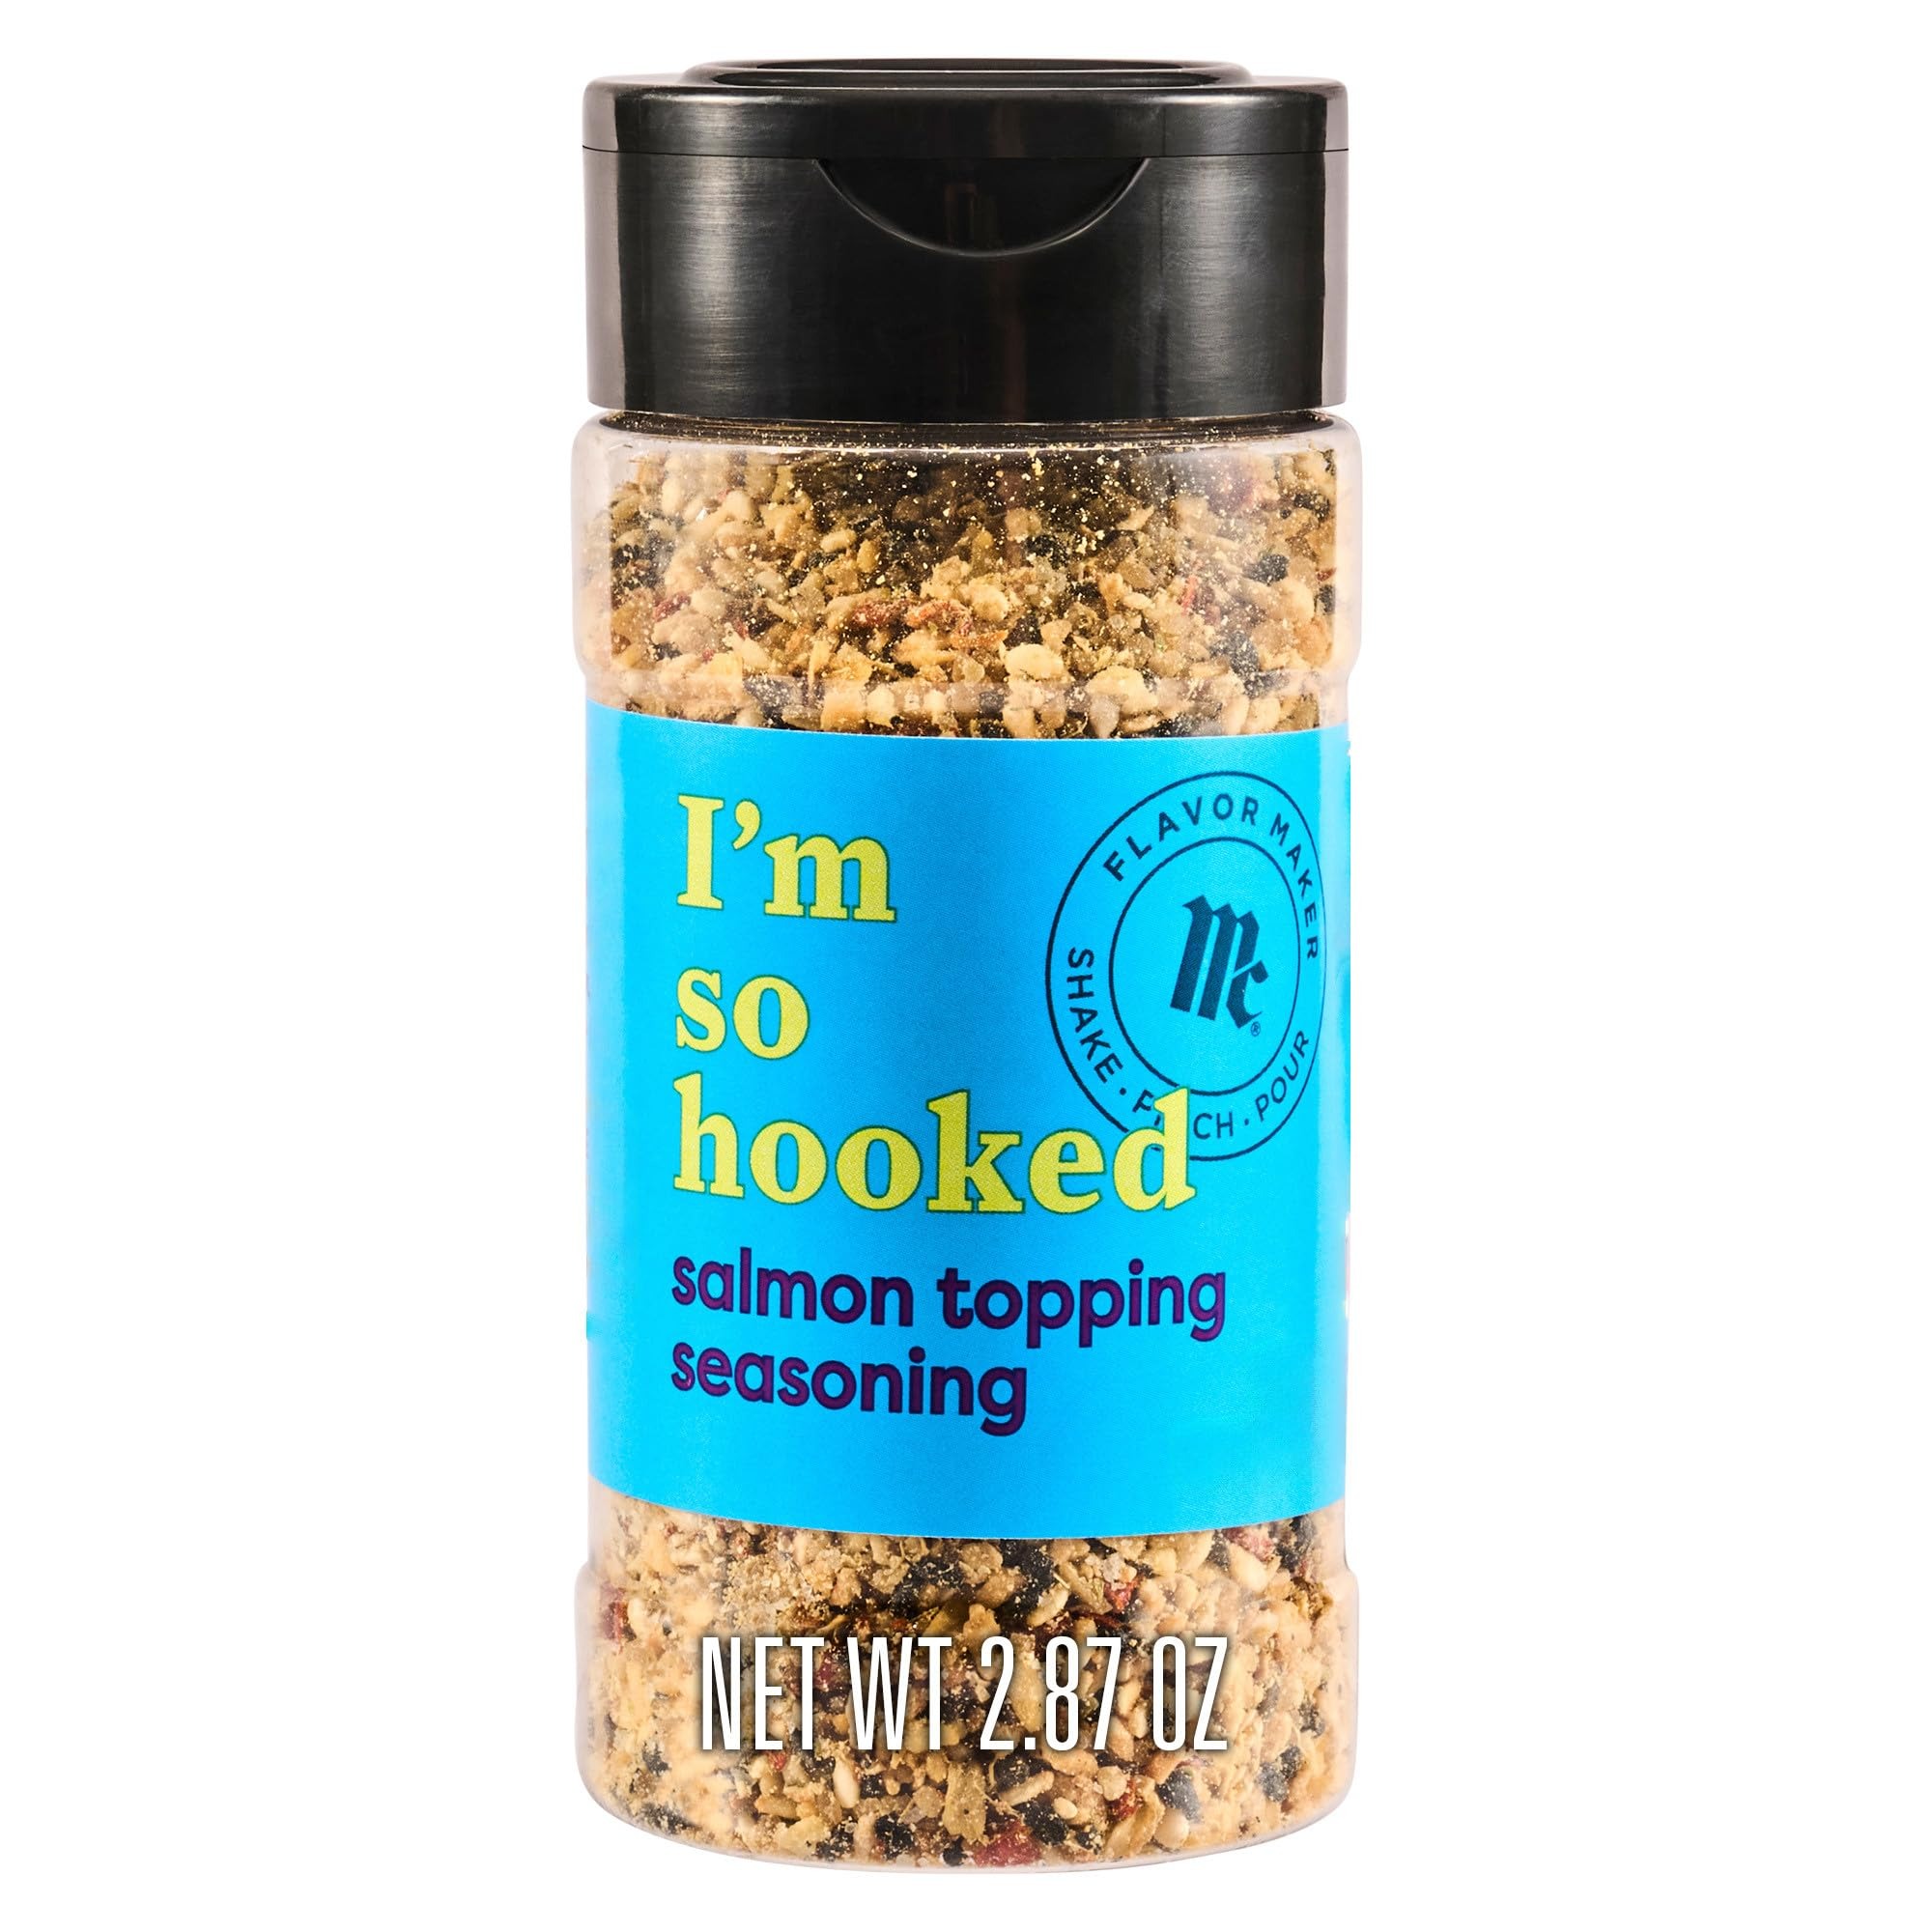
Item Name: McCormick Salmon Topping Seasoning, Flavor Maker, 2.87 oz
Bullet Point: McCormick Salmon Topping Seasoning, Flavor Maker, 2.87 oz
Value: 2.87
Unit: Ounce

Price: 2.725